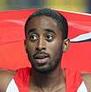
Age: 21